Farran

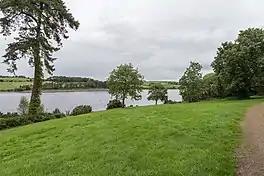
Inniscarra Lake (reservoir) from Farran Wood

Farran Forrest Park (commonly called Farran Wood) is a woodland area just north of Farran village. It is a public park operated by Coillte, and is located on the southern bank of the River Lee at Inniscarra Lake. It is the home of the National Rowing Centre.